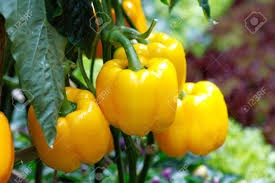
Label: capsicum